WAIN (AM)

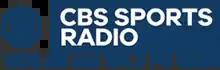
Logo under the CBS Sports Radio branding

WAIN is a primary affiliate of CBS Sports Radio, carrying the majority of its sports talk radio format. In addition to its CBS affiliation, the station is an affiliate of the Cincinnati Reds Radio Network. WAIN also carries local sports from Lindsey Wilson College and Adair County High School in conjunction with WAIN-FM.